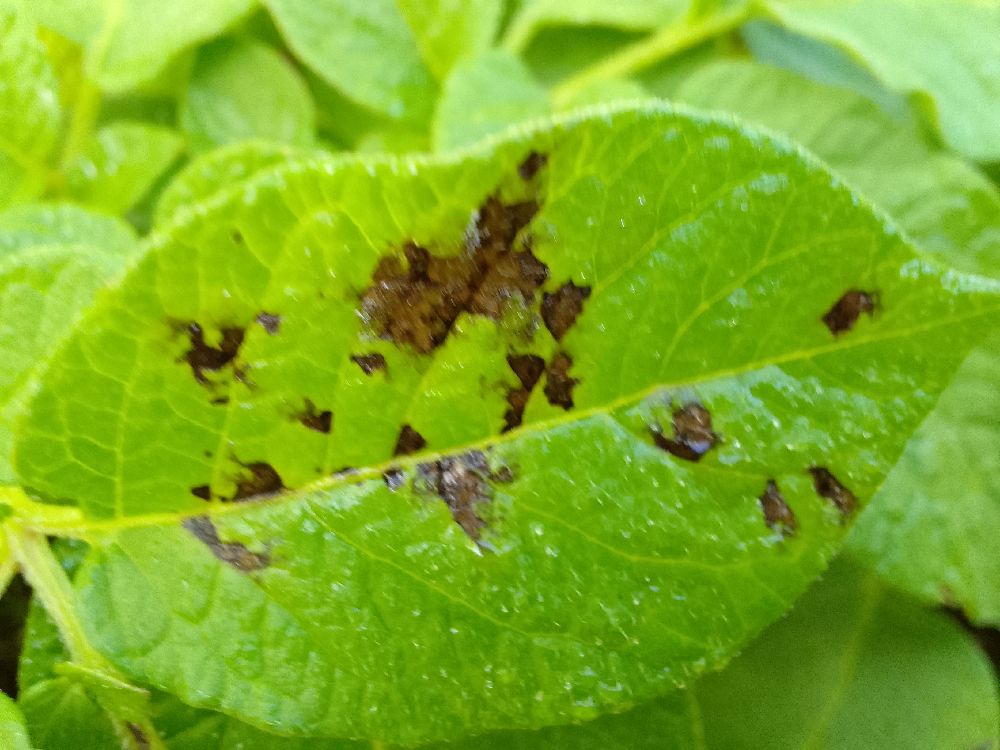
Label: Early blight